Jenštejn Castle

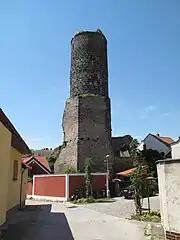
The castle without scaffolding

In the following decades, the castle was owned by many owners (Oldřich of Černice of Kácov, Ctibor Čepec of Libiš, Jindřich of Aachen, Jan Libický of Libice and others). Between 1408 and 1414 Prokop the Great reportedly grew up in the castle. Finally, his last owner was Jan Dobřichovský of Dobřichov, who acquired the castle in 1560, but he drank it, and when he died in 1583, the castle took the royal chamber due fines and added it in 1587 to the Brandýs estate. Castle lost his sense, was not inhabited and quickly fell into disrepair, so that after ten years, in 1597, the governor of Brandýs Kašpar of Milštejn announced to the chamber that Jindřich Homut of Harasov asked "for an old truss with other wood in the abandoned chateau of Ještejn", but added that "over the same castle at the tower, still a piece of brickwork around 15 pairs of rafters is standing, with beams, hambalets…", and perhaps at that time he still considered the repair of the building possible. However, no repairs were made, because the 1608's record notes Jenštejn as an "old and derelict castle".